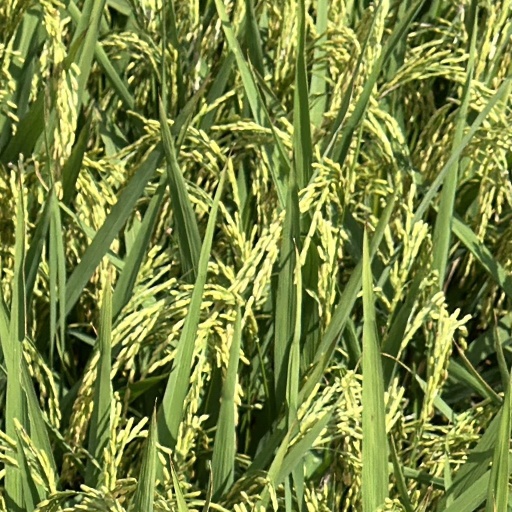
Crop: rice